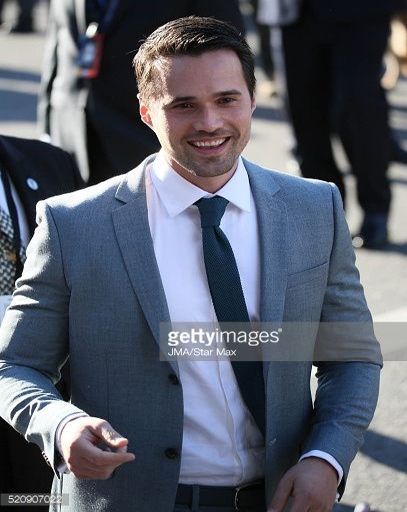
actor is seen arriving at the premiere .